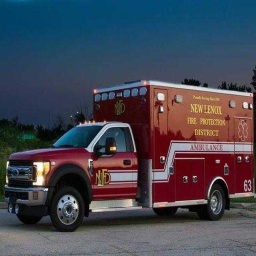
Label: ambulance